Mike Terrana

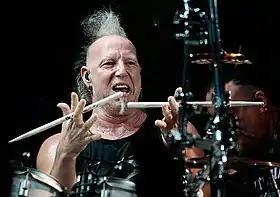
Terrana performing in 2012

Mike Terrana (born January 21, 1960) is an American hard rock and heavy metal drummer.